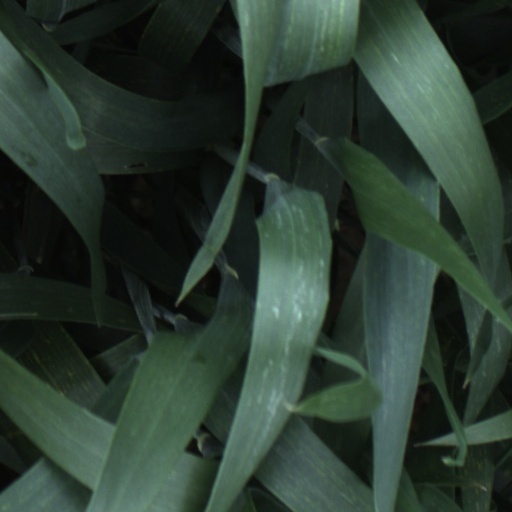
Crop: wheat